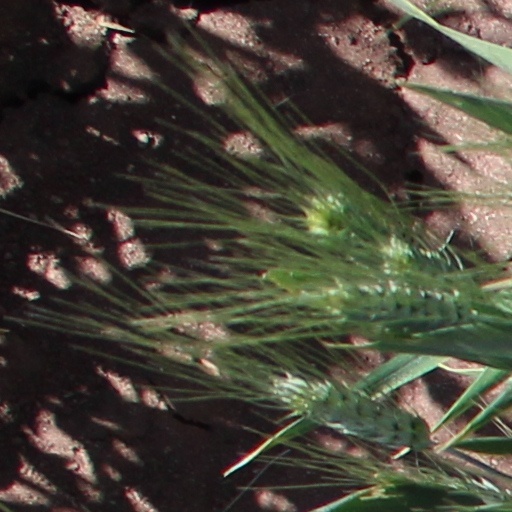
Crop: wheat